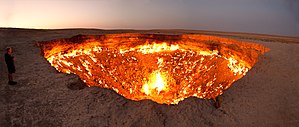
Fossilt brændstof og brændsel
Helvedets port - et åbent krater i Turkmenistan, hvor der afbrændes fossile brændstoffer, der er aflejret i undergrunden.
De fossile brændstoffer og fossile brændsler er en energireserve, der har ligget i jorden gennem millioner af år. Her er organisk materiale blevet udsat for et meget højt tryk, og er omdannet til fossile brændstoffer. De fossile brændsler består hovedsageligt af kulstof og brint. Når kulstof og brint reagerer med ilt – frigøres der energi, fordi produkterne af den kemiske reaktion – kuldioxid og vand – totalt har en større elektrontæthed end kul, kulbrinter og ilt hver for sig. De fossile brændsler stammer oprindelig fra et overskud i nettoprimærproduktionen, og de kommer altså enten direkte fra omdannet plantestof eller indirekte fra omdannet, dyrisk stof. De fossile brændstoffer udgør en betydelig del af kulstofkredsløbet.